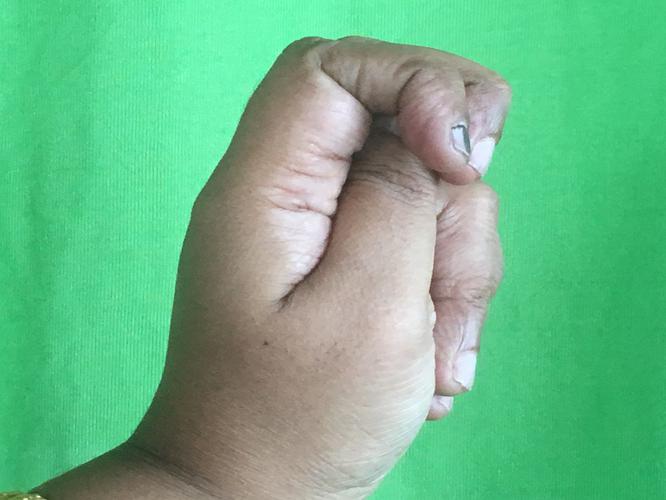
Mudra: Katakamukha_2
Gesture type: single_hand